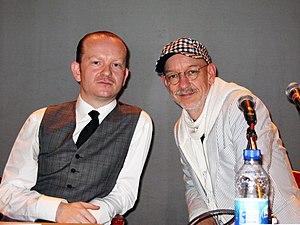
Thomas Fehlmann est un musicien et producteur suisse, né à Zurich en 1957.